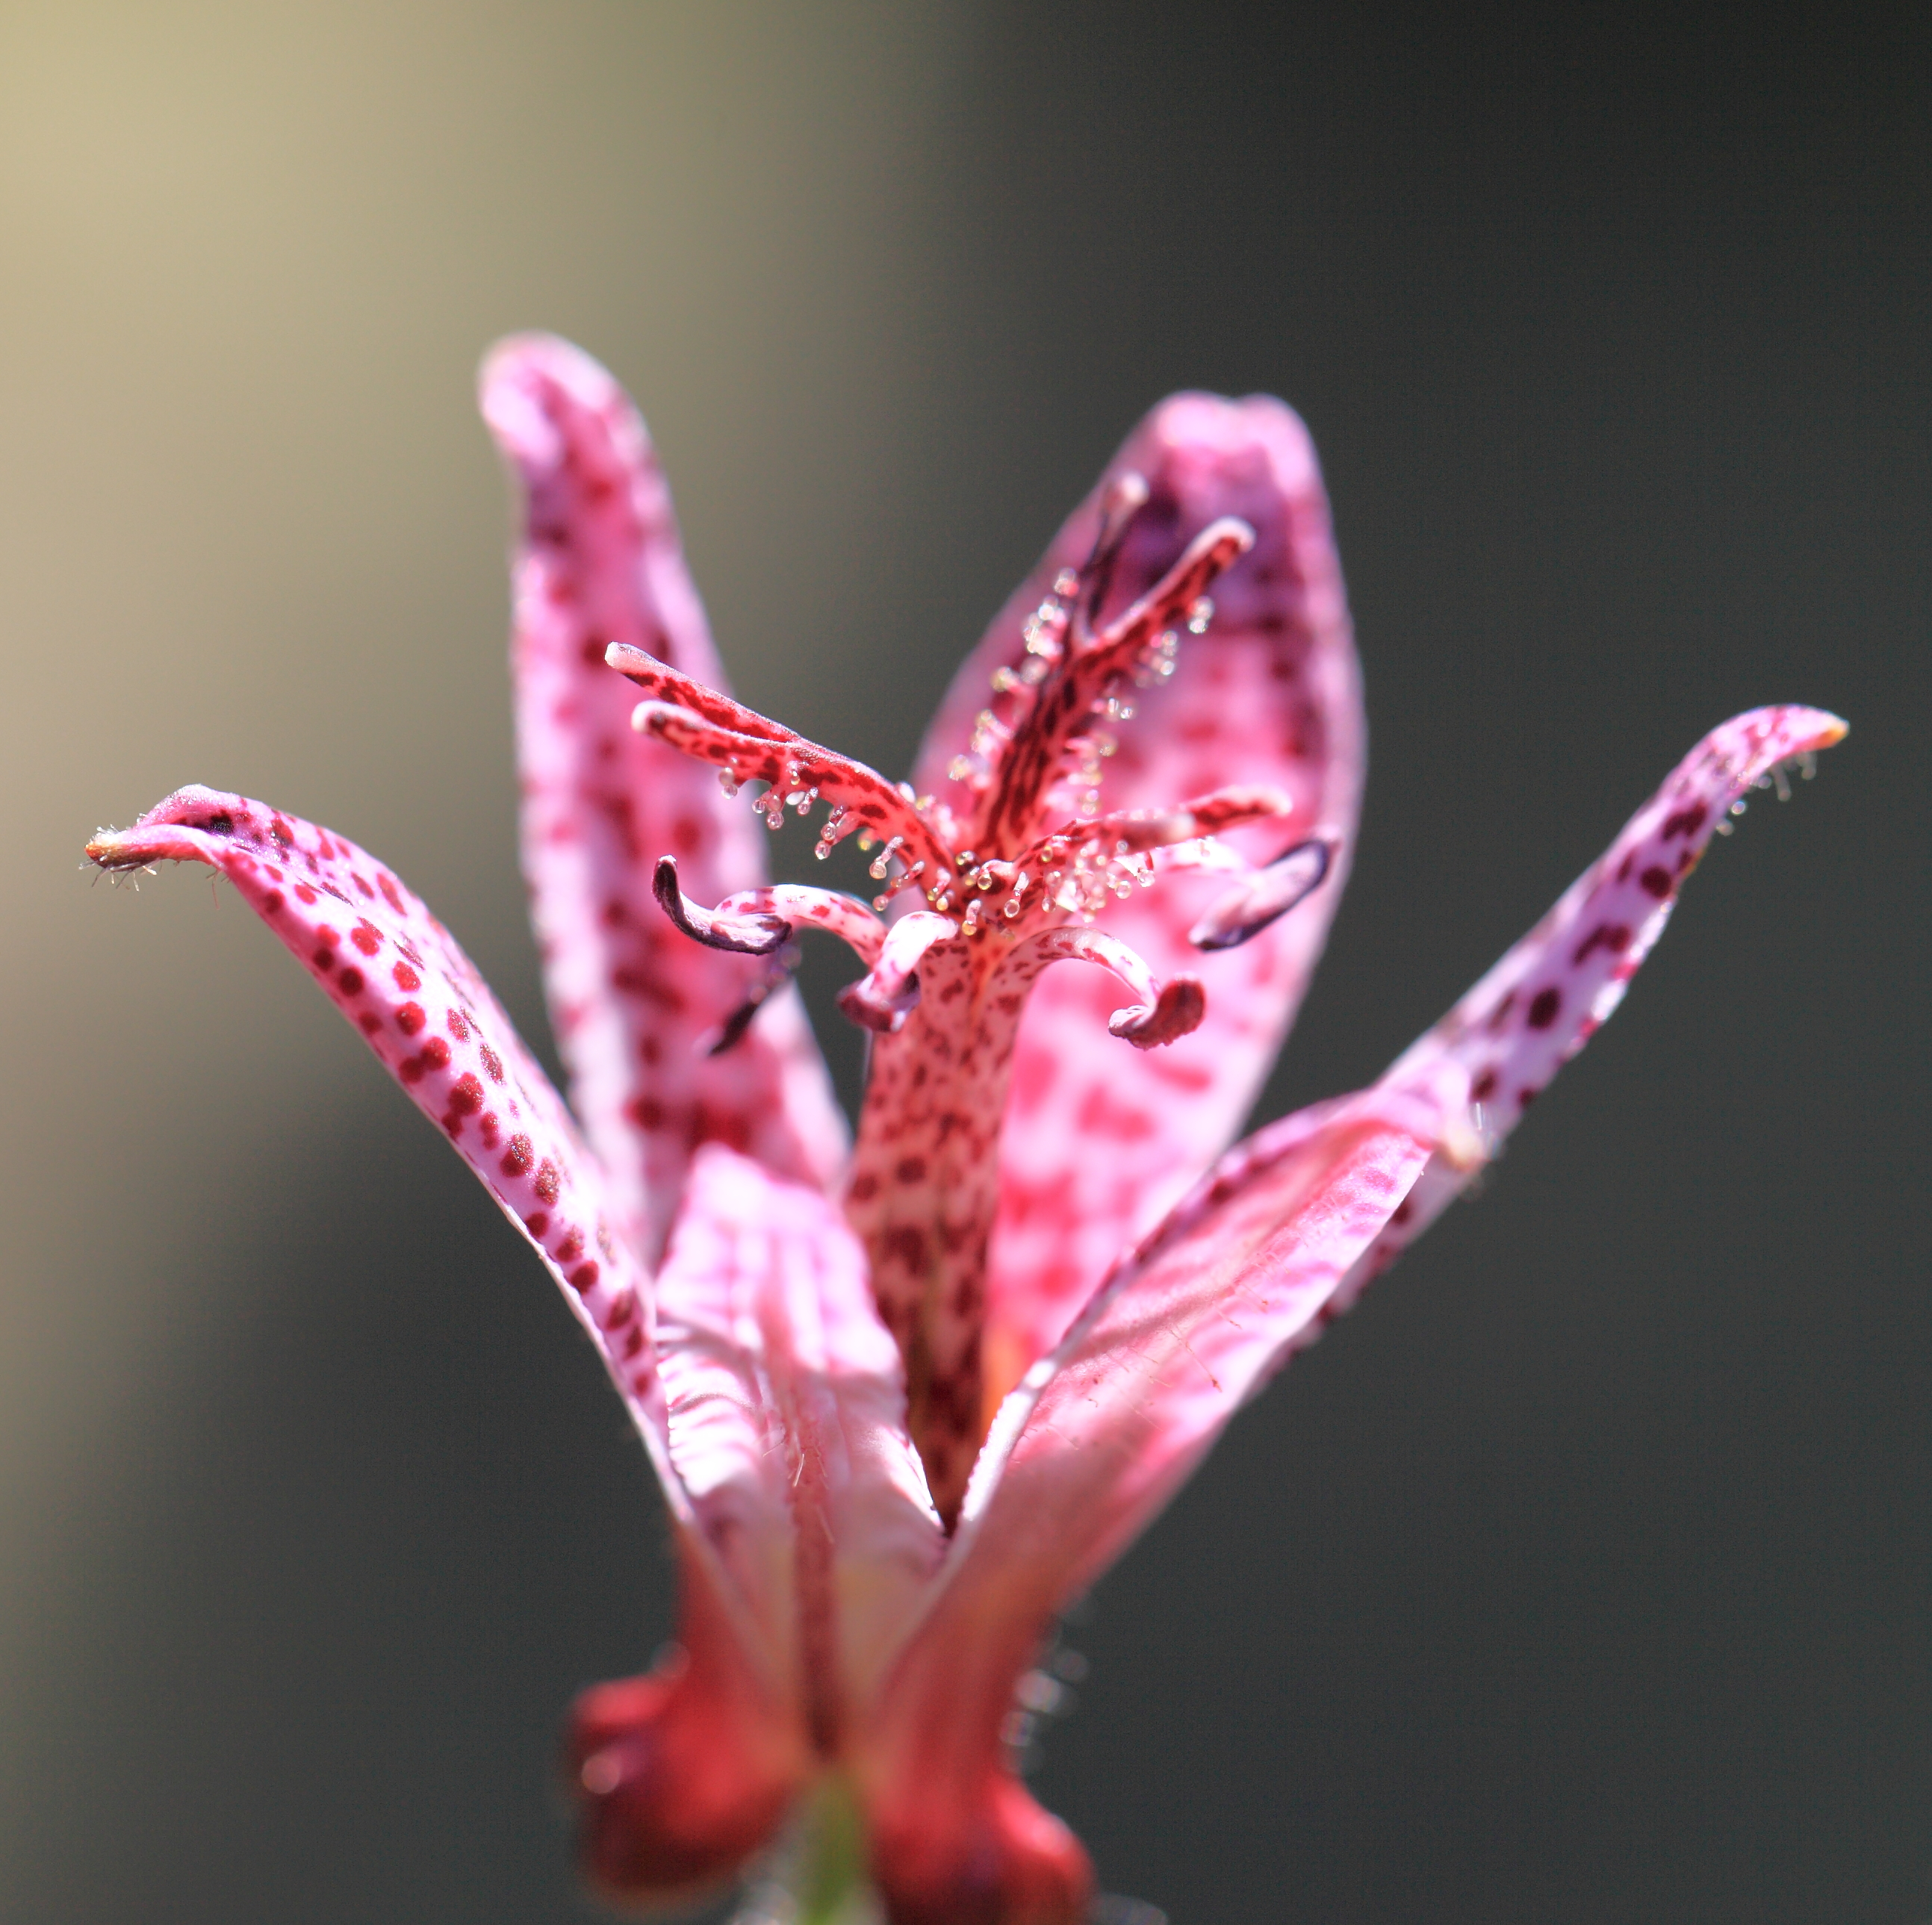
blossom, plant, photography, leaf, flower, petal, high, red, insect, butterfly, pink, flora, invertebrate, close up, 5d, hires, hirta, markii, hi, res, resolution, chiba, kashiwa, yoshidafamily, tricyrtis, macro photography, toadlily, moths and butterflies